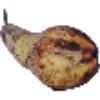
Label: pear_abate